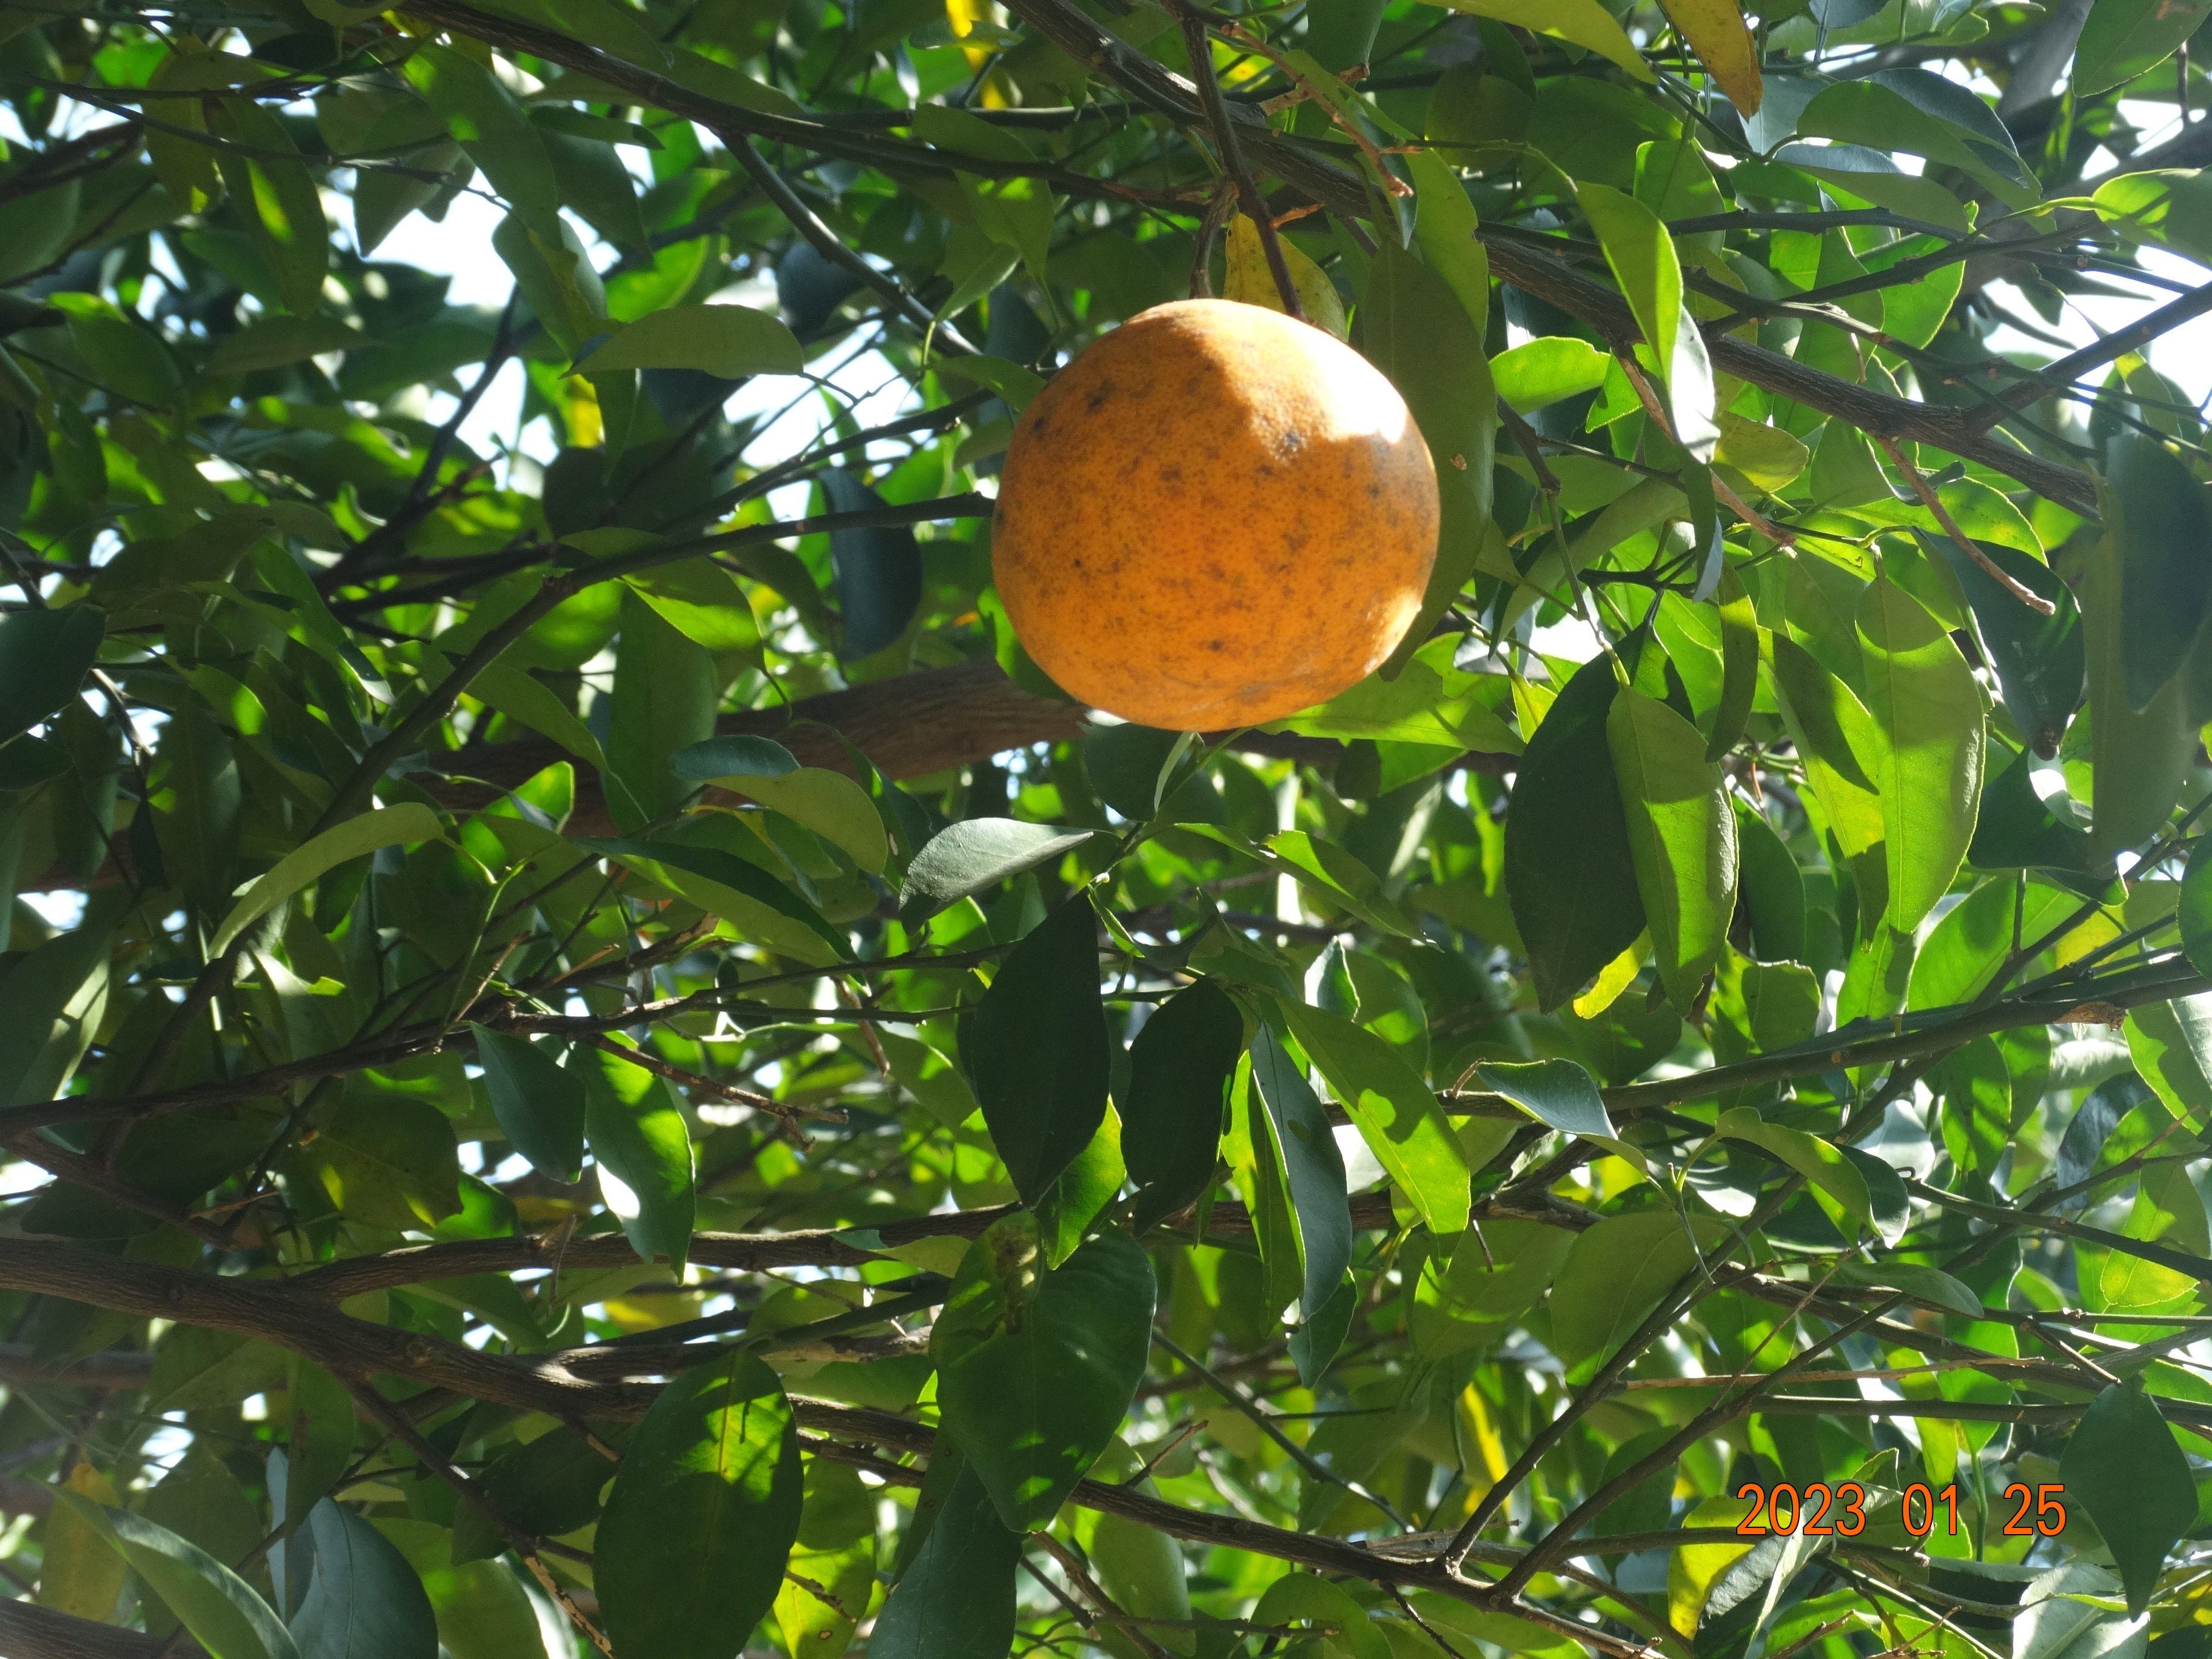
Citrus fruit variety: ponkan